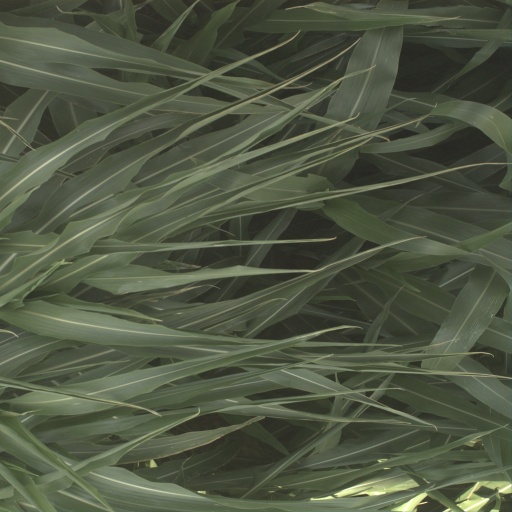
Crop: sorghum